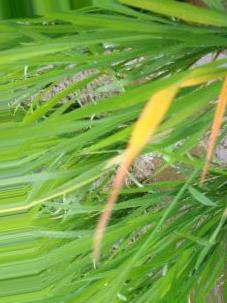
Nhãn: Tungro virus